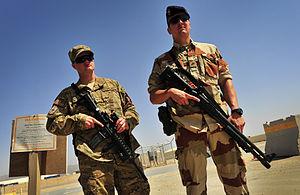
Un fusilier commando de l'air français armée d'un fusil à pompe et un membre des forces de sécurité de l'USAF sur l'aéroport de Kandahar le 20 juin 2012.
La brigade aérienne des forces de sécurité et d'intervention regroupe les fusiliers de l'air et commandos parachutistes de l'air de l'armée de l'air française. Elle comprend le CPA n°10 qui forme la composante « Air » des forces spéciales françaises, deux autres commandos parachutistes de l'air conventionnels et une trentaine d'escadrons ou détachements de protection de fusiliers de l'air. La brigade dépend du Commandement des Forces Aériennes.
Le camouflage Daguet est un camouflage pour le désert utilisé par l'Armée française. C'est la variante désert du camouflage Centre-Europe.
Le fusil à pompe FN Police est une variante du Winchester 1300 Defender. Connu aussi comme FN SPS/TPS, il est produit par FN Herstal entre le début des années 2000 et 2012, date à laquelle il est remplacé par le FN P-12.
Les Forces de sécurité de la force aérienne sont une unité de police militaire de l'armée de l'Air des États-Unis.